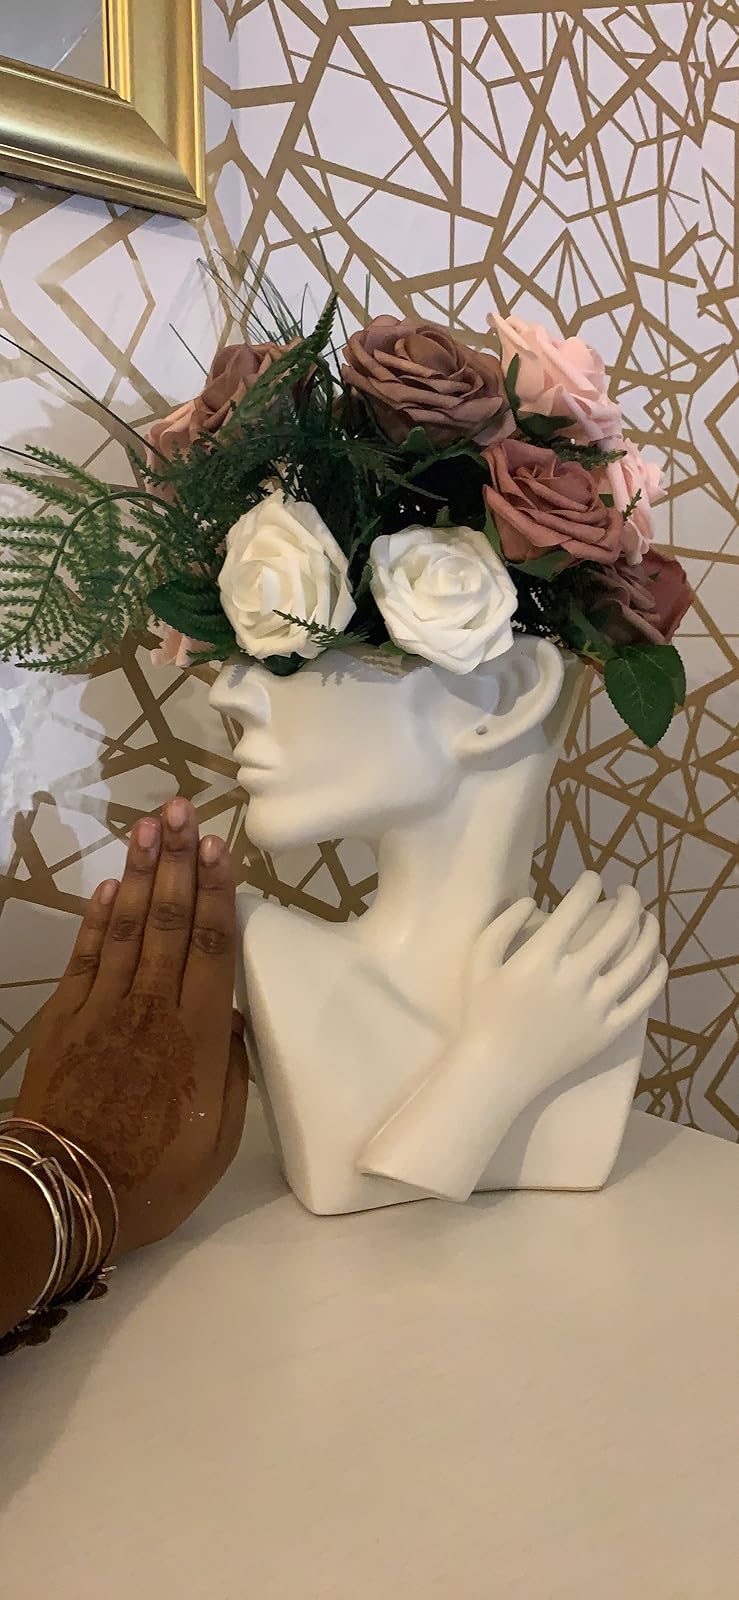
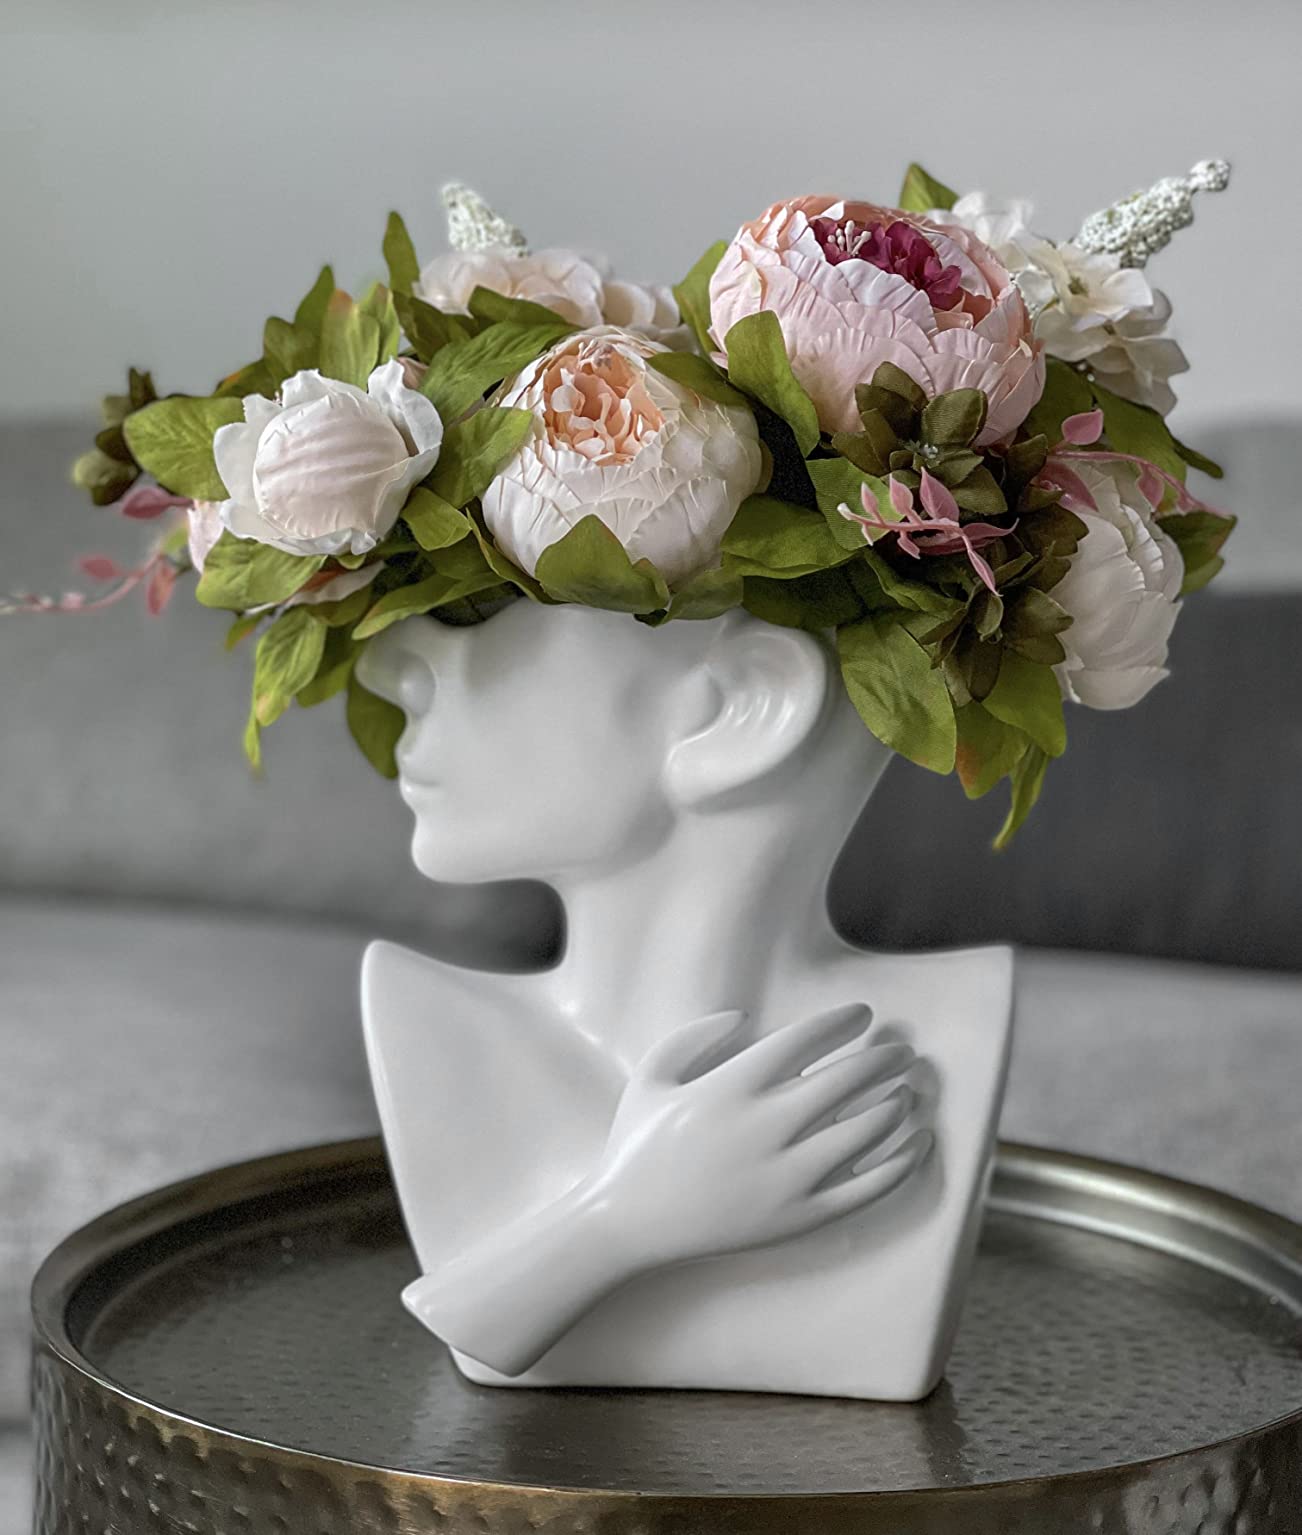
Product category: vase
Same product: yes